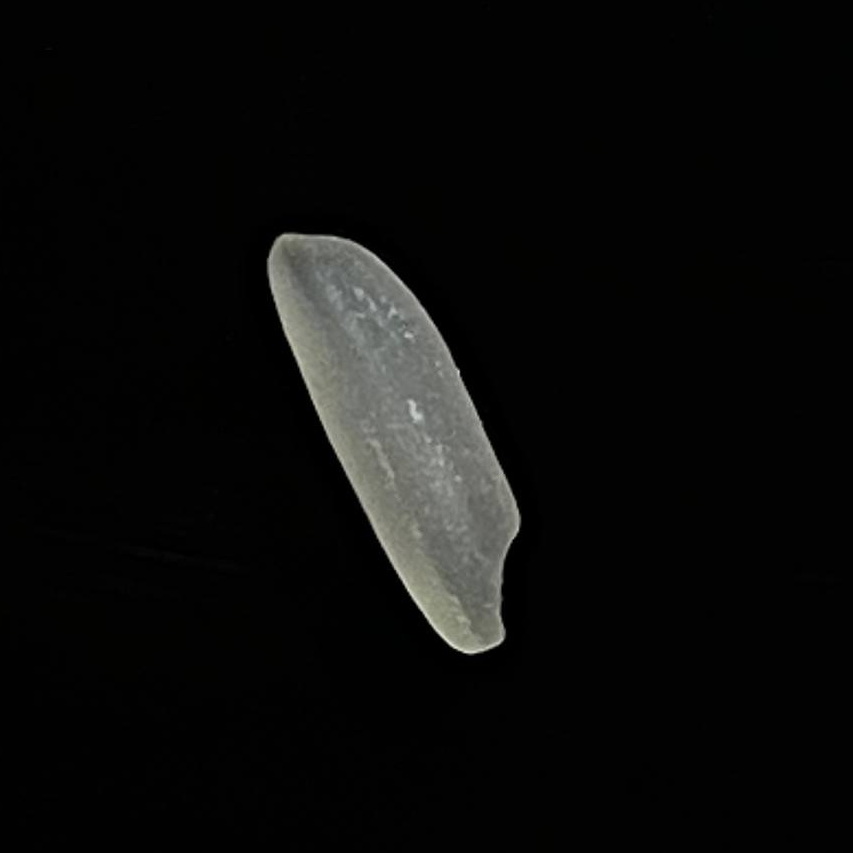
Rice variety: Shampakatari